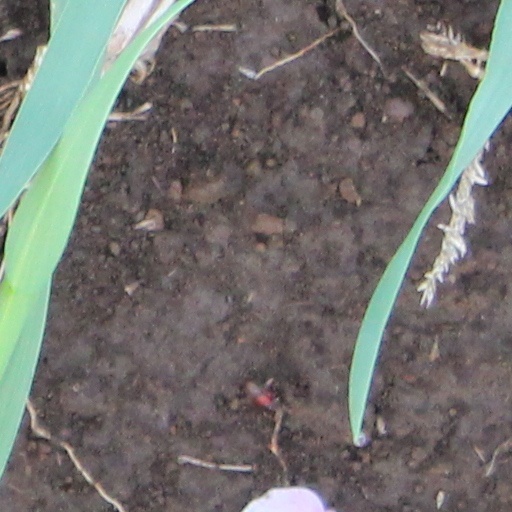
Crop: wheat